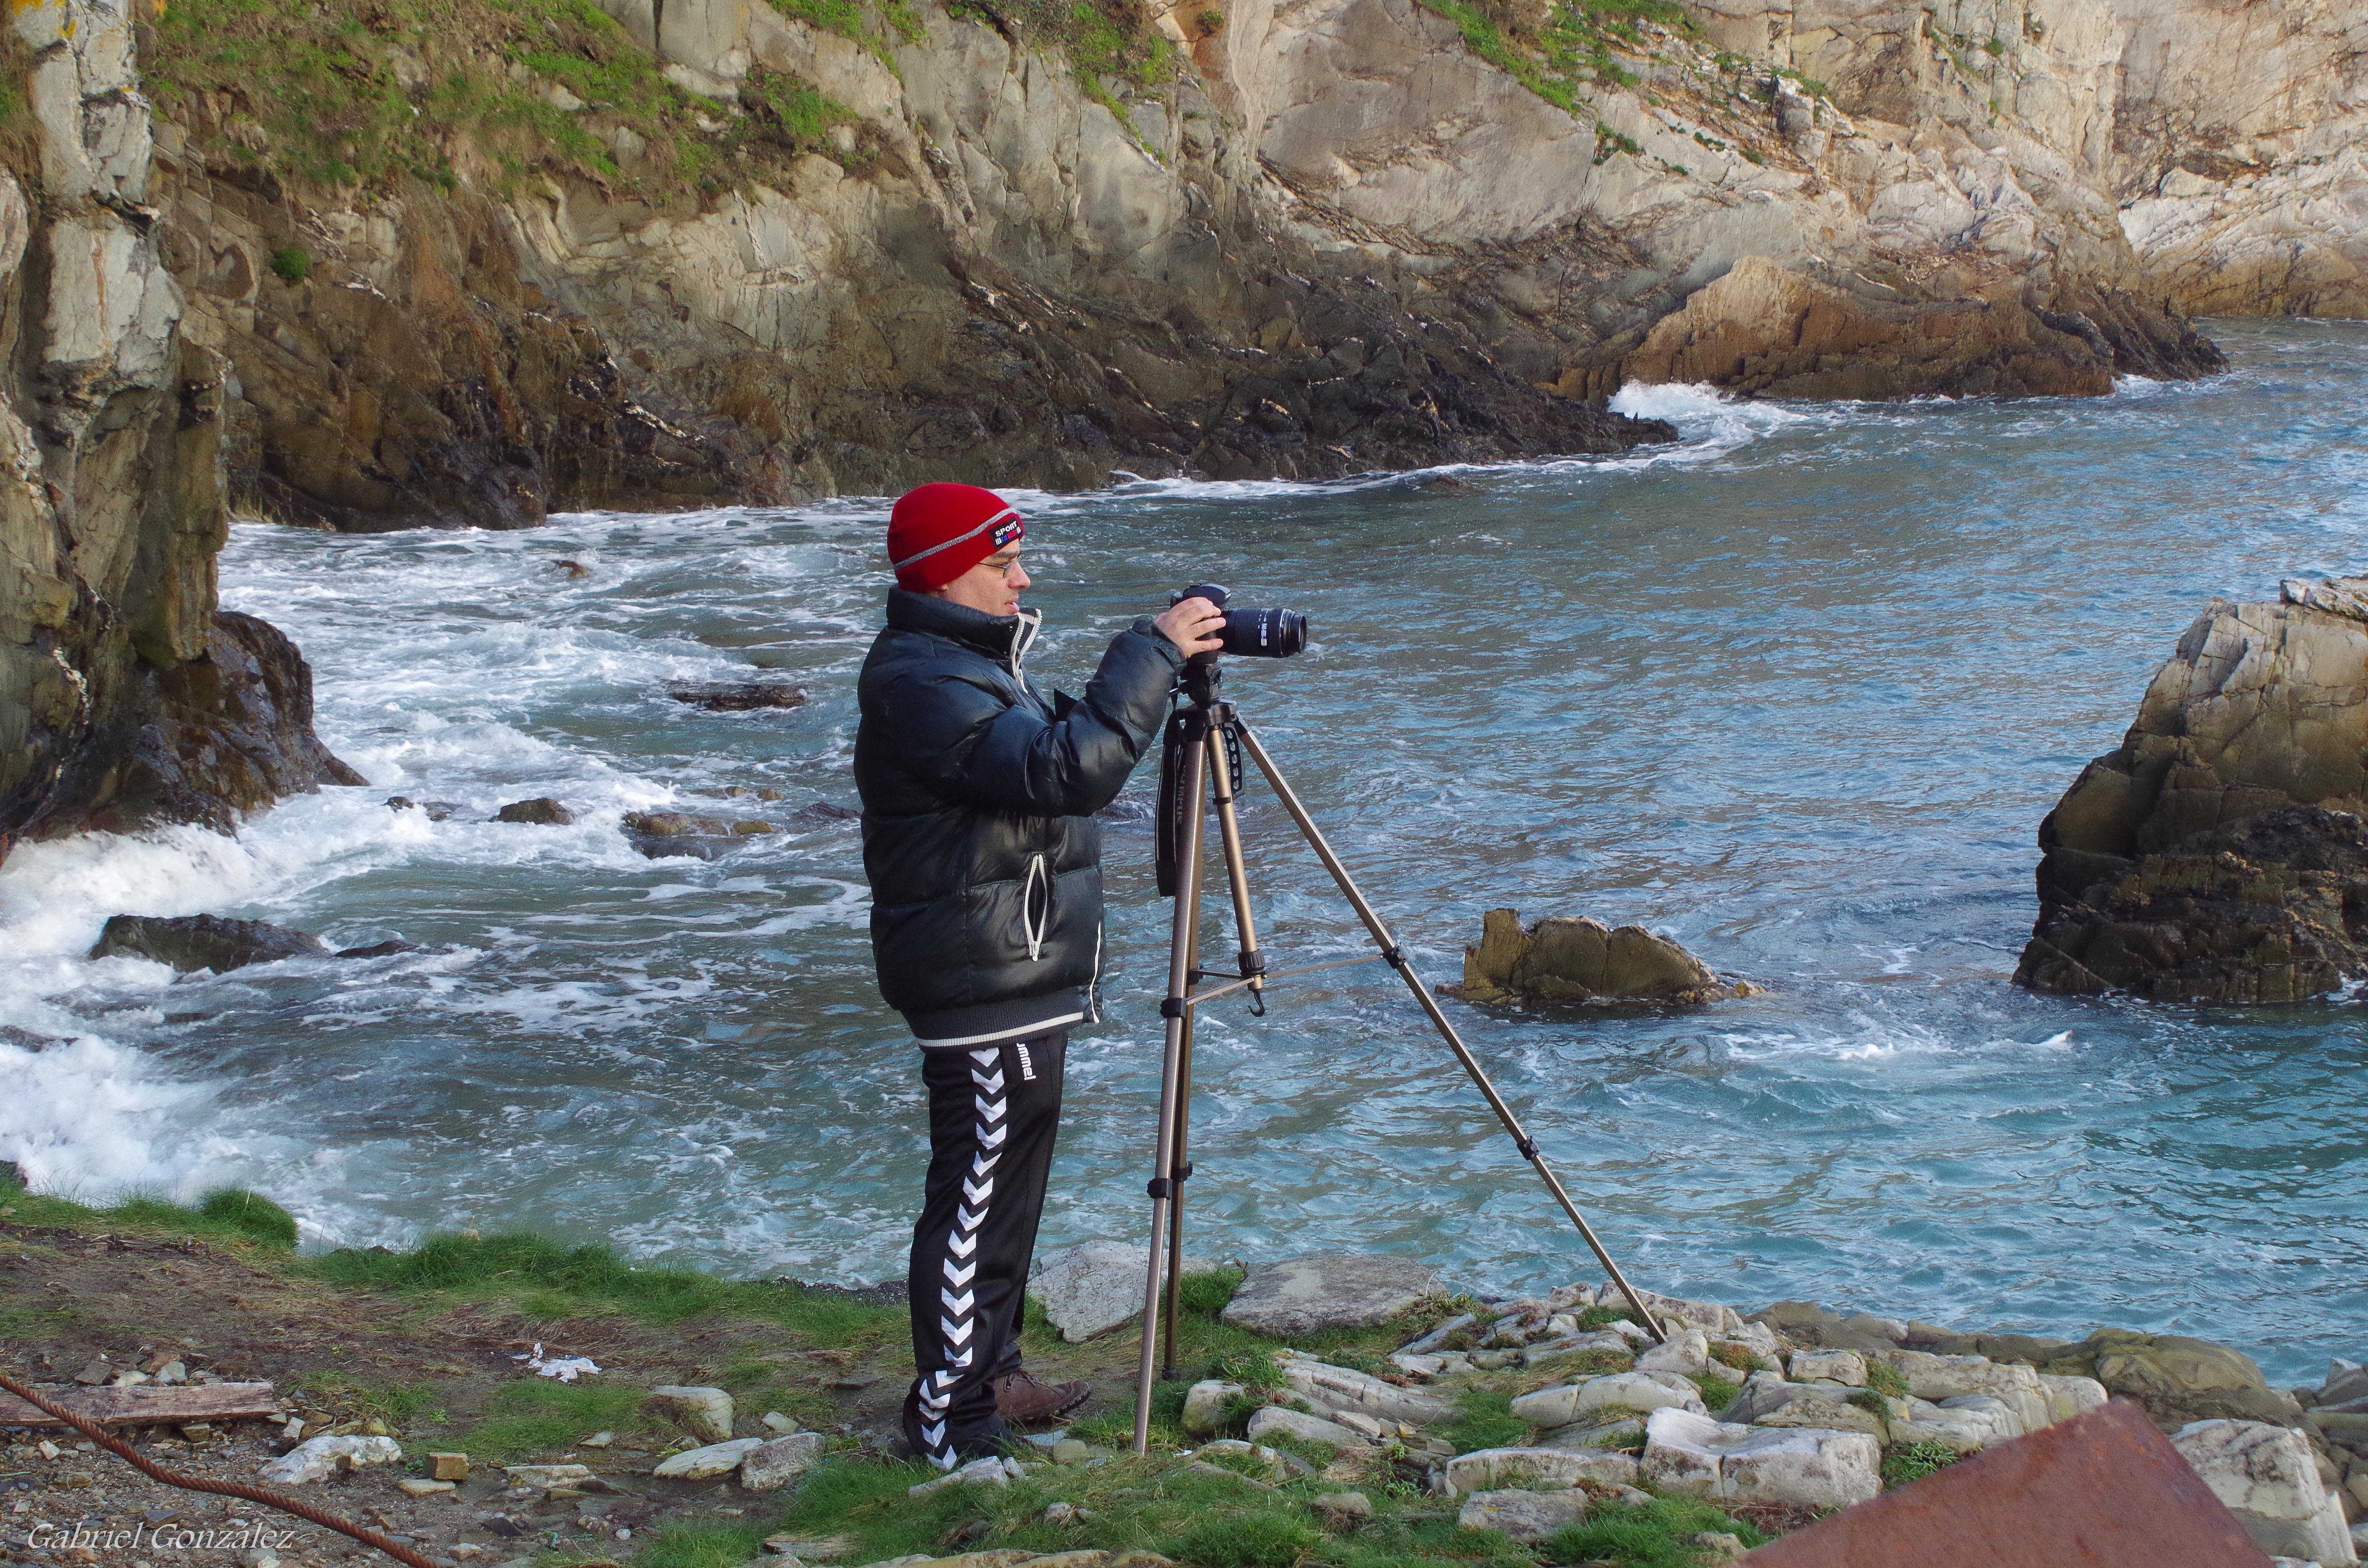
walking, adventure, recreation, sports, gphoto, outdoor recreation, recreational fishing